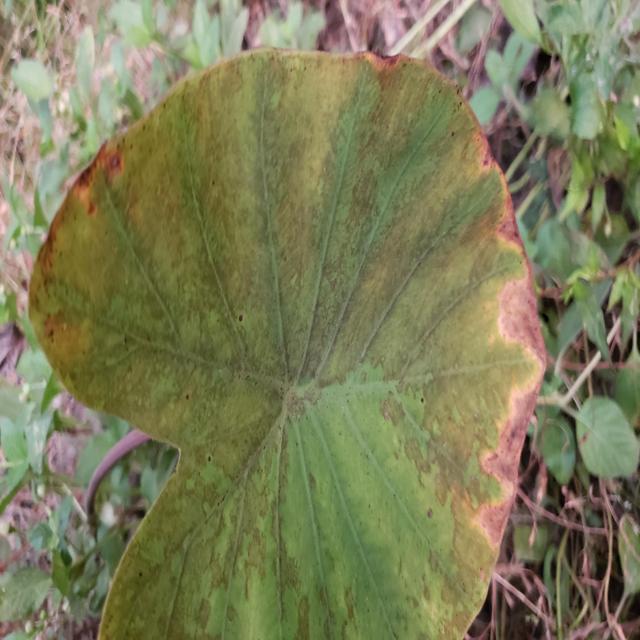
Label: Mid_Blight